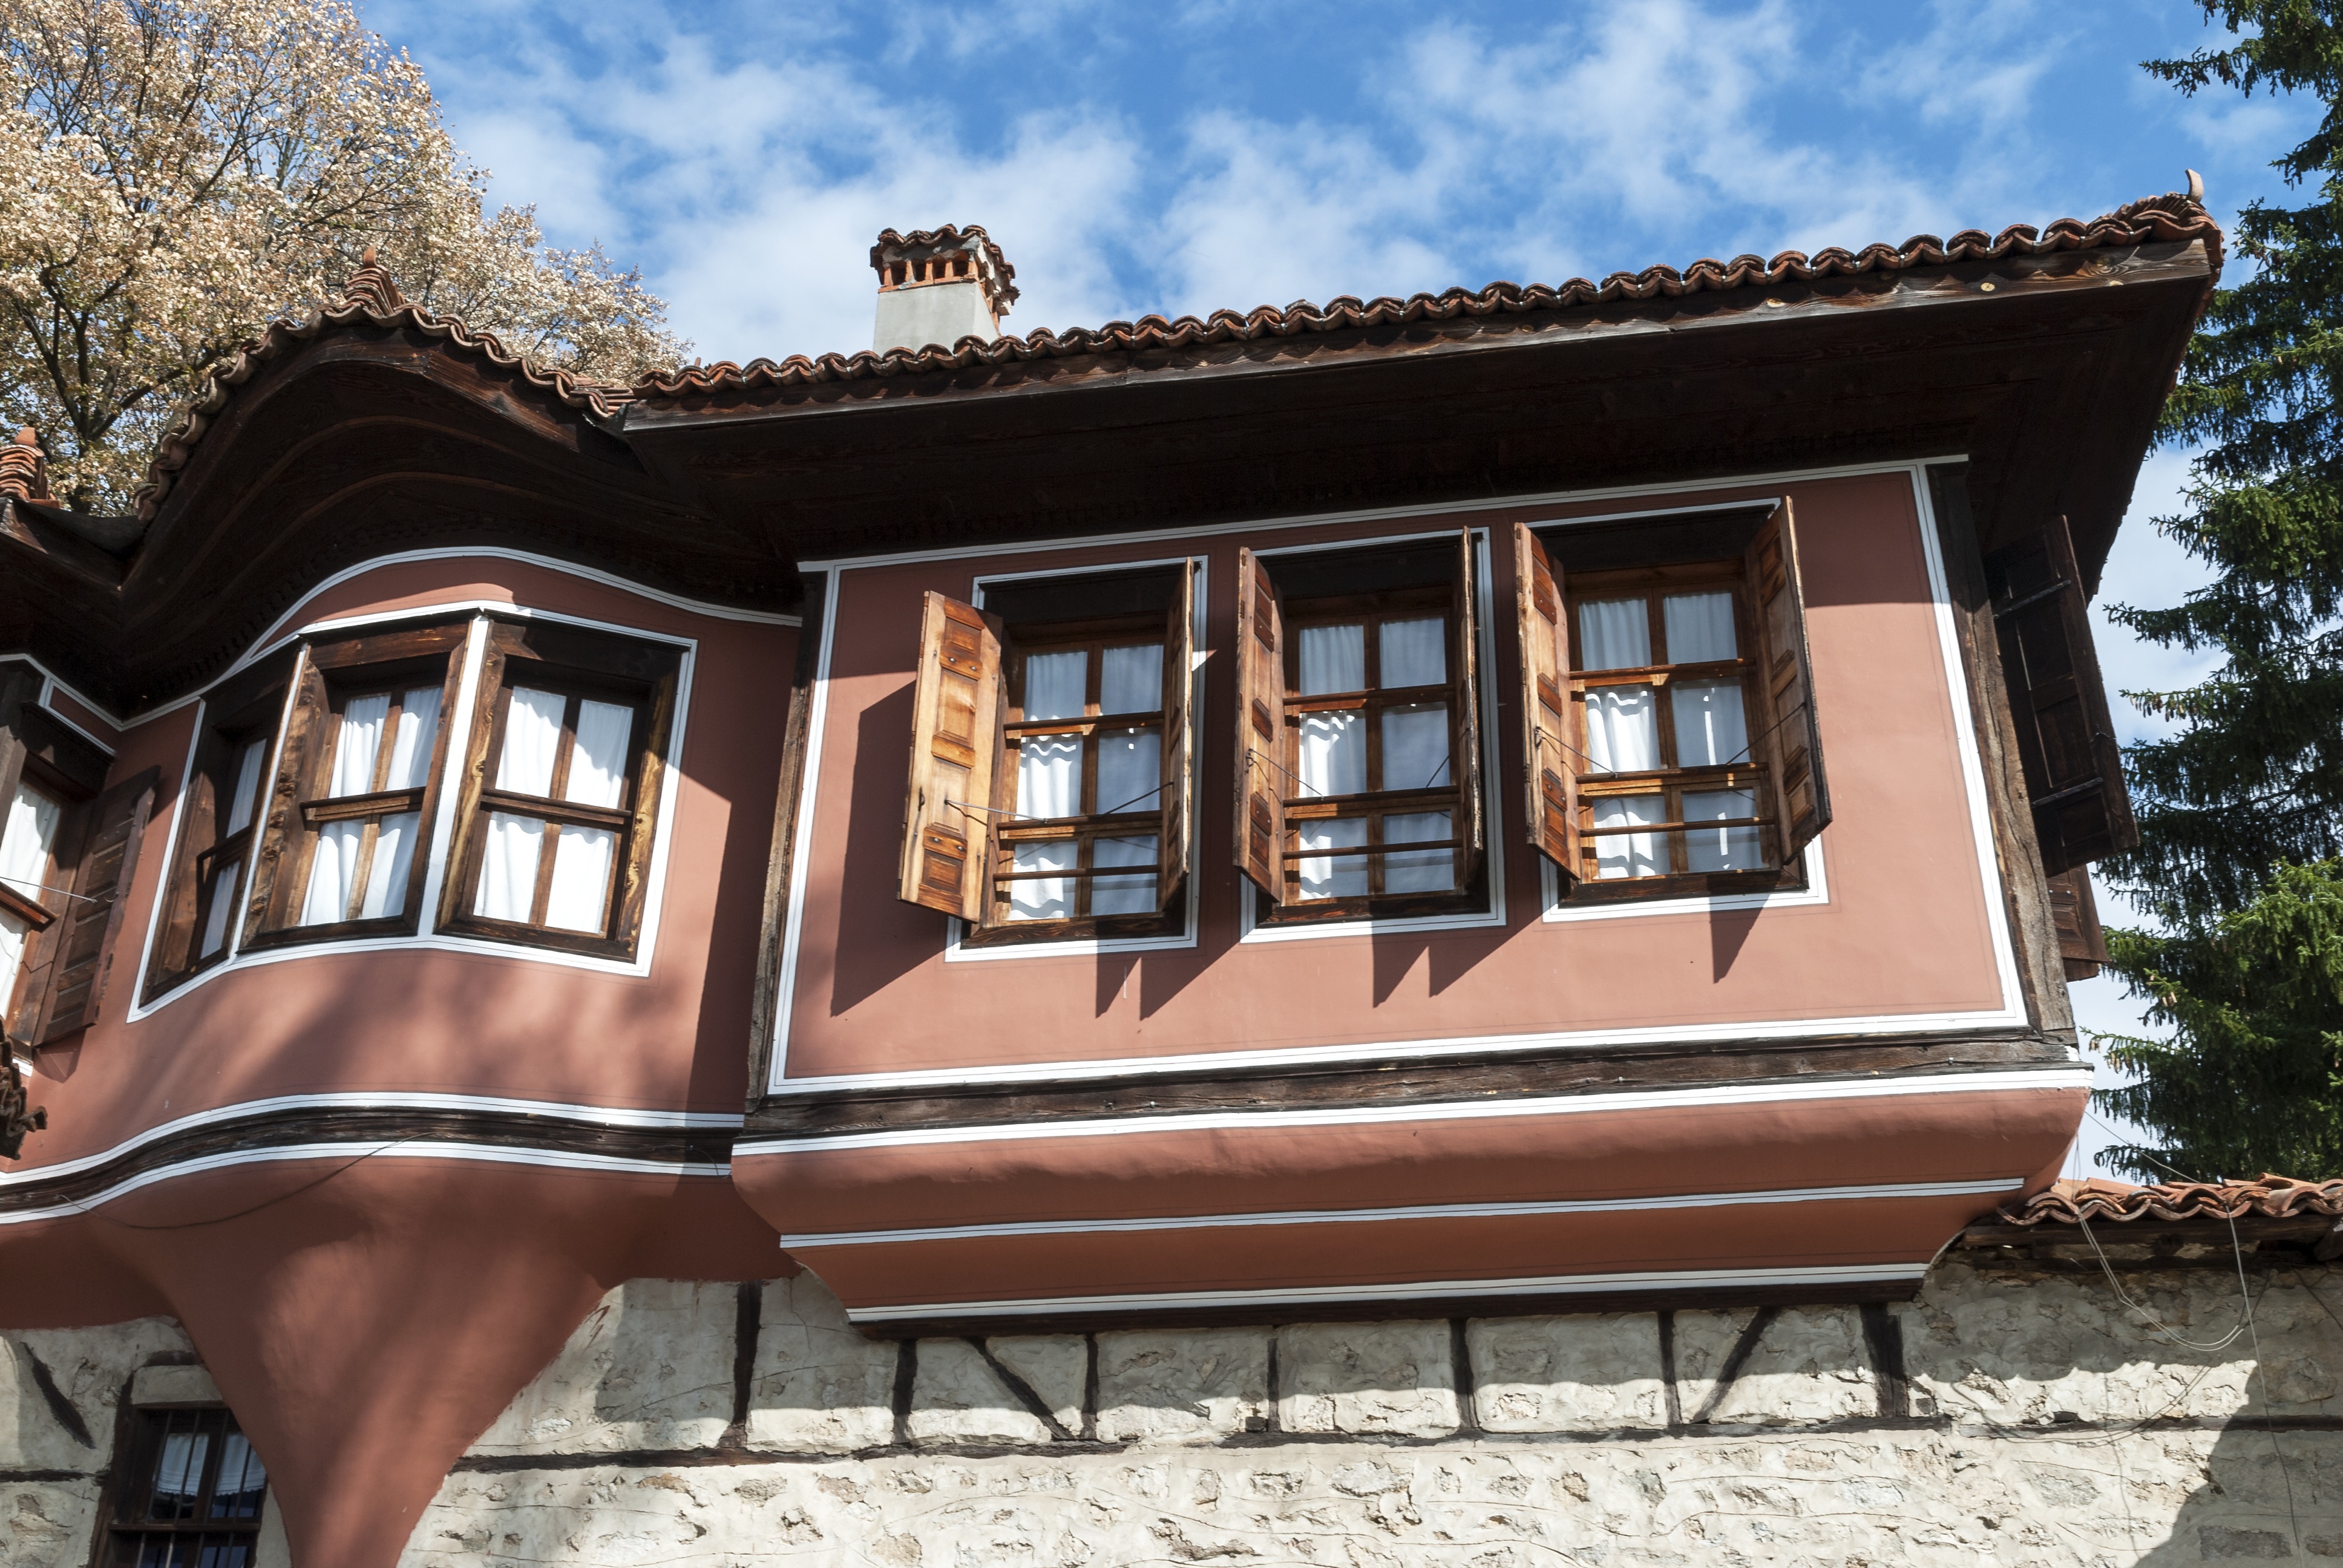
architecture, wood, villa, mansion, house, window, building, home, balcony, museum, cottage, landmark, facade, property, windows, history, revival, estate, bulgaria, oriel, koprivshtitsa